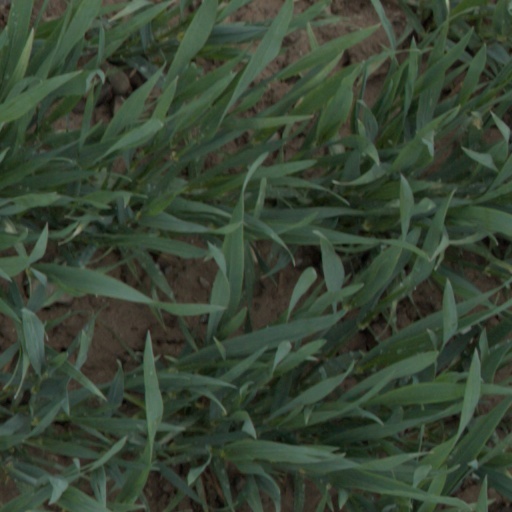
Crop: wheat